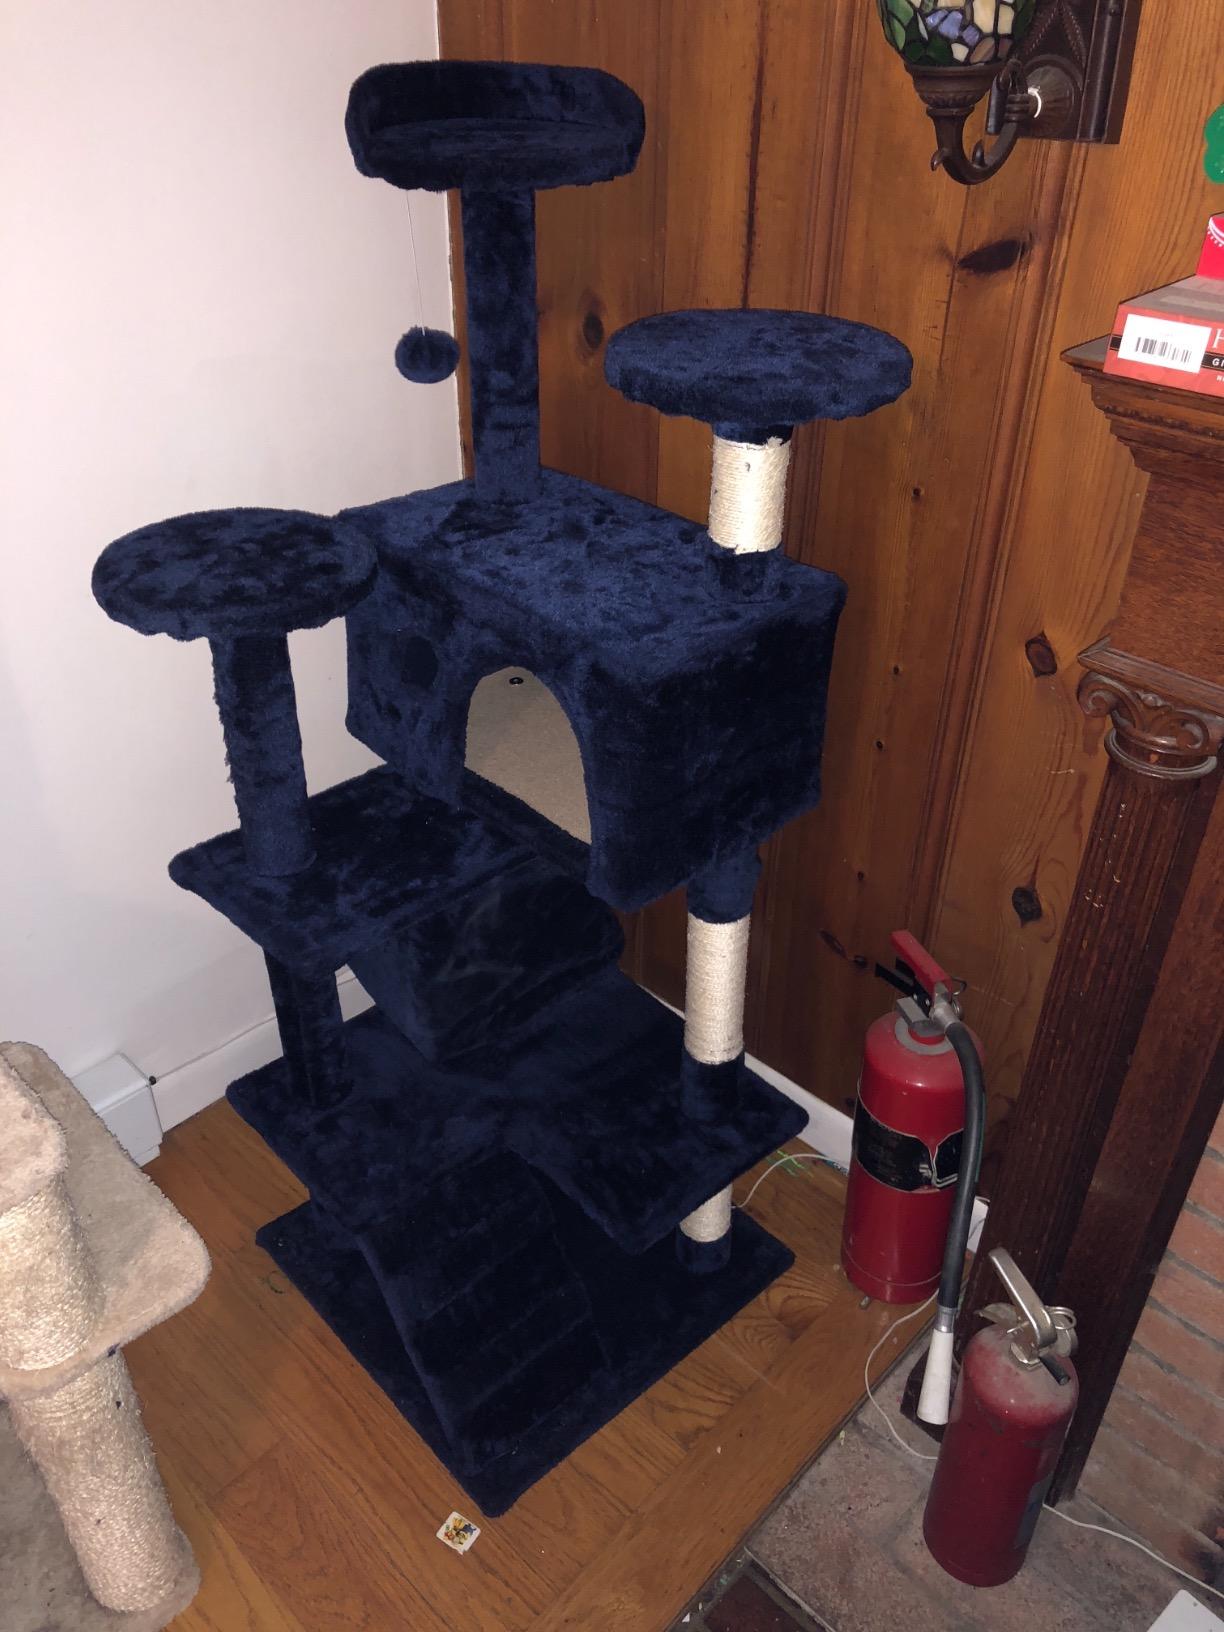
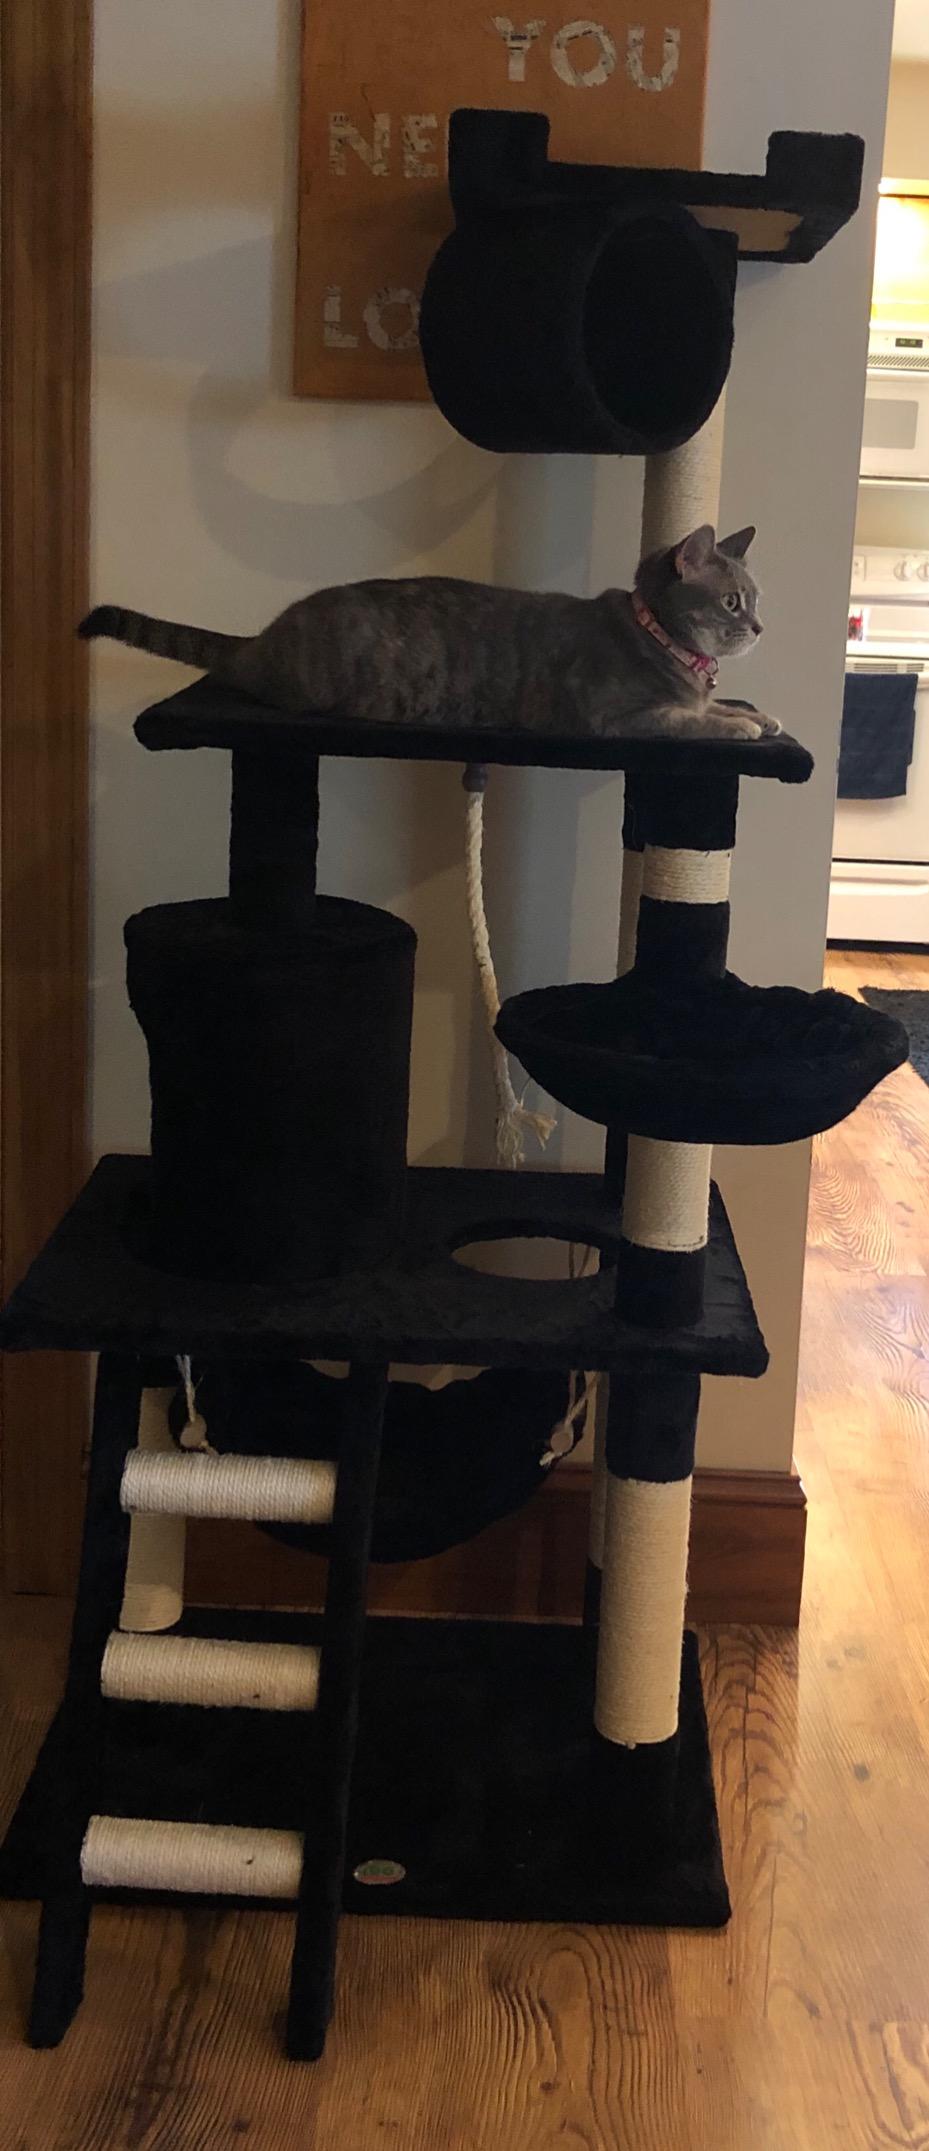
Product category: items_cat tree
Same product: no